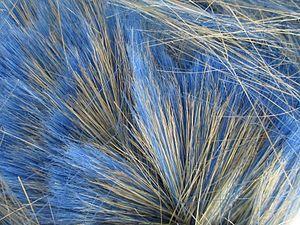
Mélange de fibres polyester bleues (PBT) et de soies de porc pour pinceaux en bâtiment (préparation Moissonnier)
Une brosse est généralement définie comme un outil ou un ustensile de nettoyage constitué de touffes de filaments de matières diverses, fixées sur un support. Les brosses sont principalement connues comme ustensiles de ménage et de toilette mais elles servent à des tâches très variées dans de nombreux domaines dont l'art, l'artisanat et l'industrie.